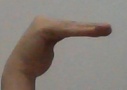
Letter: haa